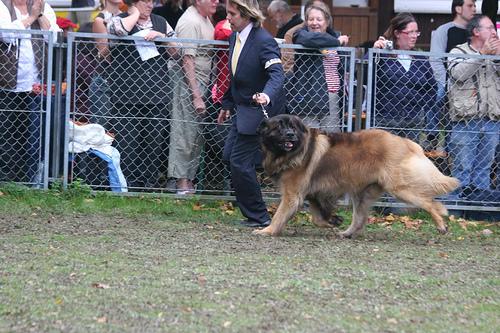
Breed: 214-n000019-Leonberg